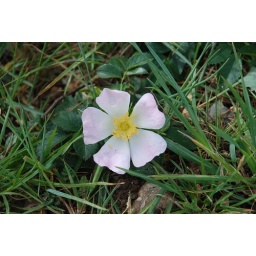
A dog rose (Rosa canina) flower, in the grass on the seawall near Herring point.